Munna-A Love Story

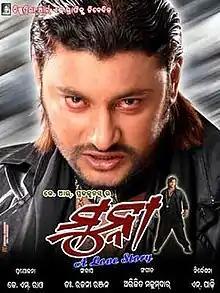
Movie poster for "Munna-A Love Story"

Munna-A Love Story is a 2008 Indian Odia-language romantic action drama film directed by N. Padhi. The film is unofficial remake of Bollywood film Jeet.